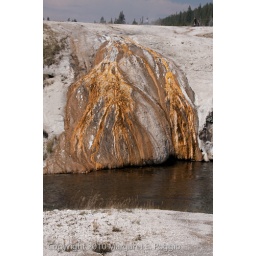
Hot spring water flows over rock into the Firehole River in Upper Geyser Basin in Yellowstone National Park.